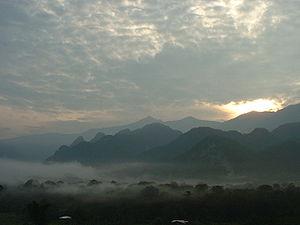
Le mont Mulu, en malais Gunung Mulu, est un massif montagneux situé dans l'État du Sarawak en Malaisie. Il est situé dans le parc national du Gunung Mulu.
Le parc national du Gunung Mulu, fondé en 1974, se situe au Sarawak, État de Malaisie, situé sur l'île de Bornéo. Le parc est dans le nord du Sarawak, non loin de la frontière avec Brunei, à environ 100 km de la ville de Miri. Il est sur la liste du patrimoine mondial de l'UNESCO depuis 2000 pour sa faune et flore tropicale exceptionnelle, ainsi que ses cavernes et ses paysages de karsts érodés en cônes. Il est nommé d'après le mont Mulu, le pic le plus élevé de Sarawak. La région tient sa richesse floristique et faunistique aux nombreuses zones topographiques et géologiques différentes.
Cet article recense les sites inscrits au patrimoine mondial en Malaisie.